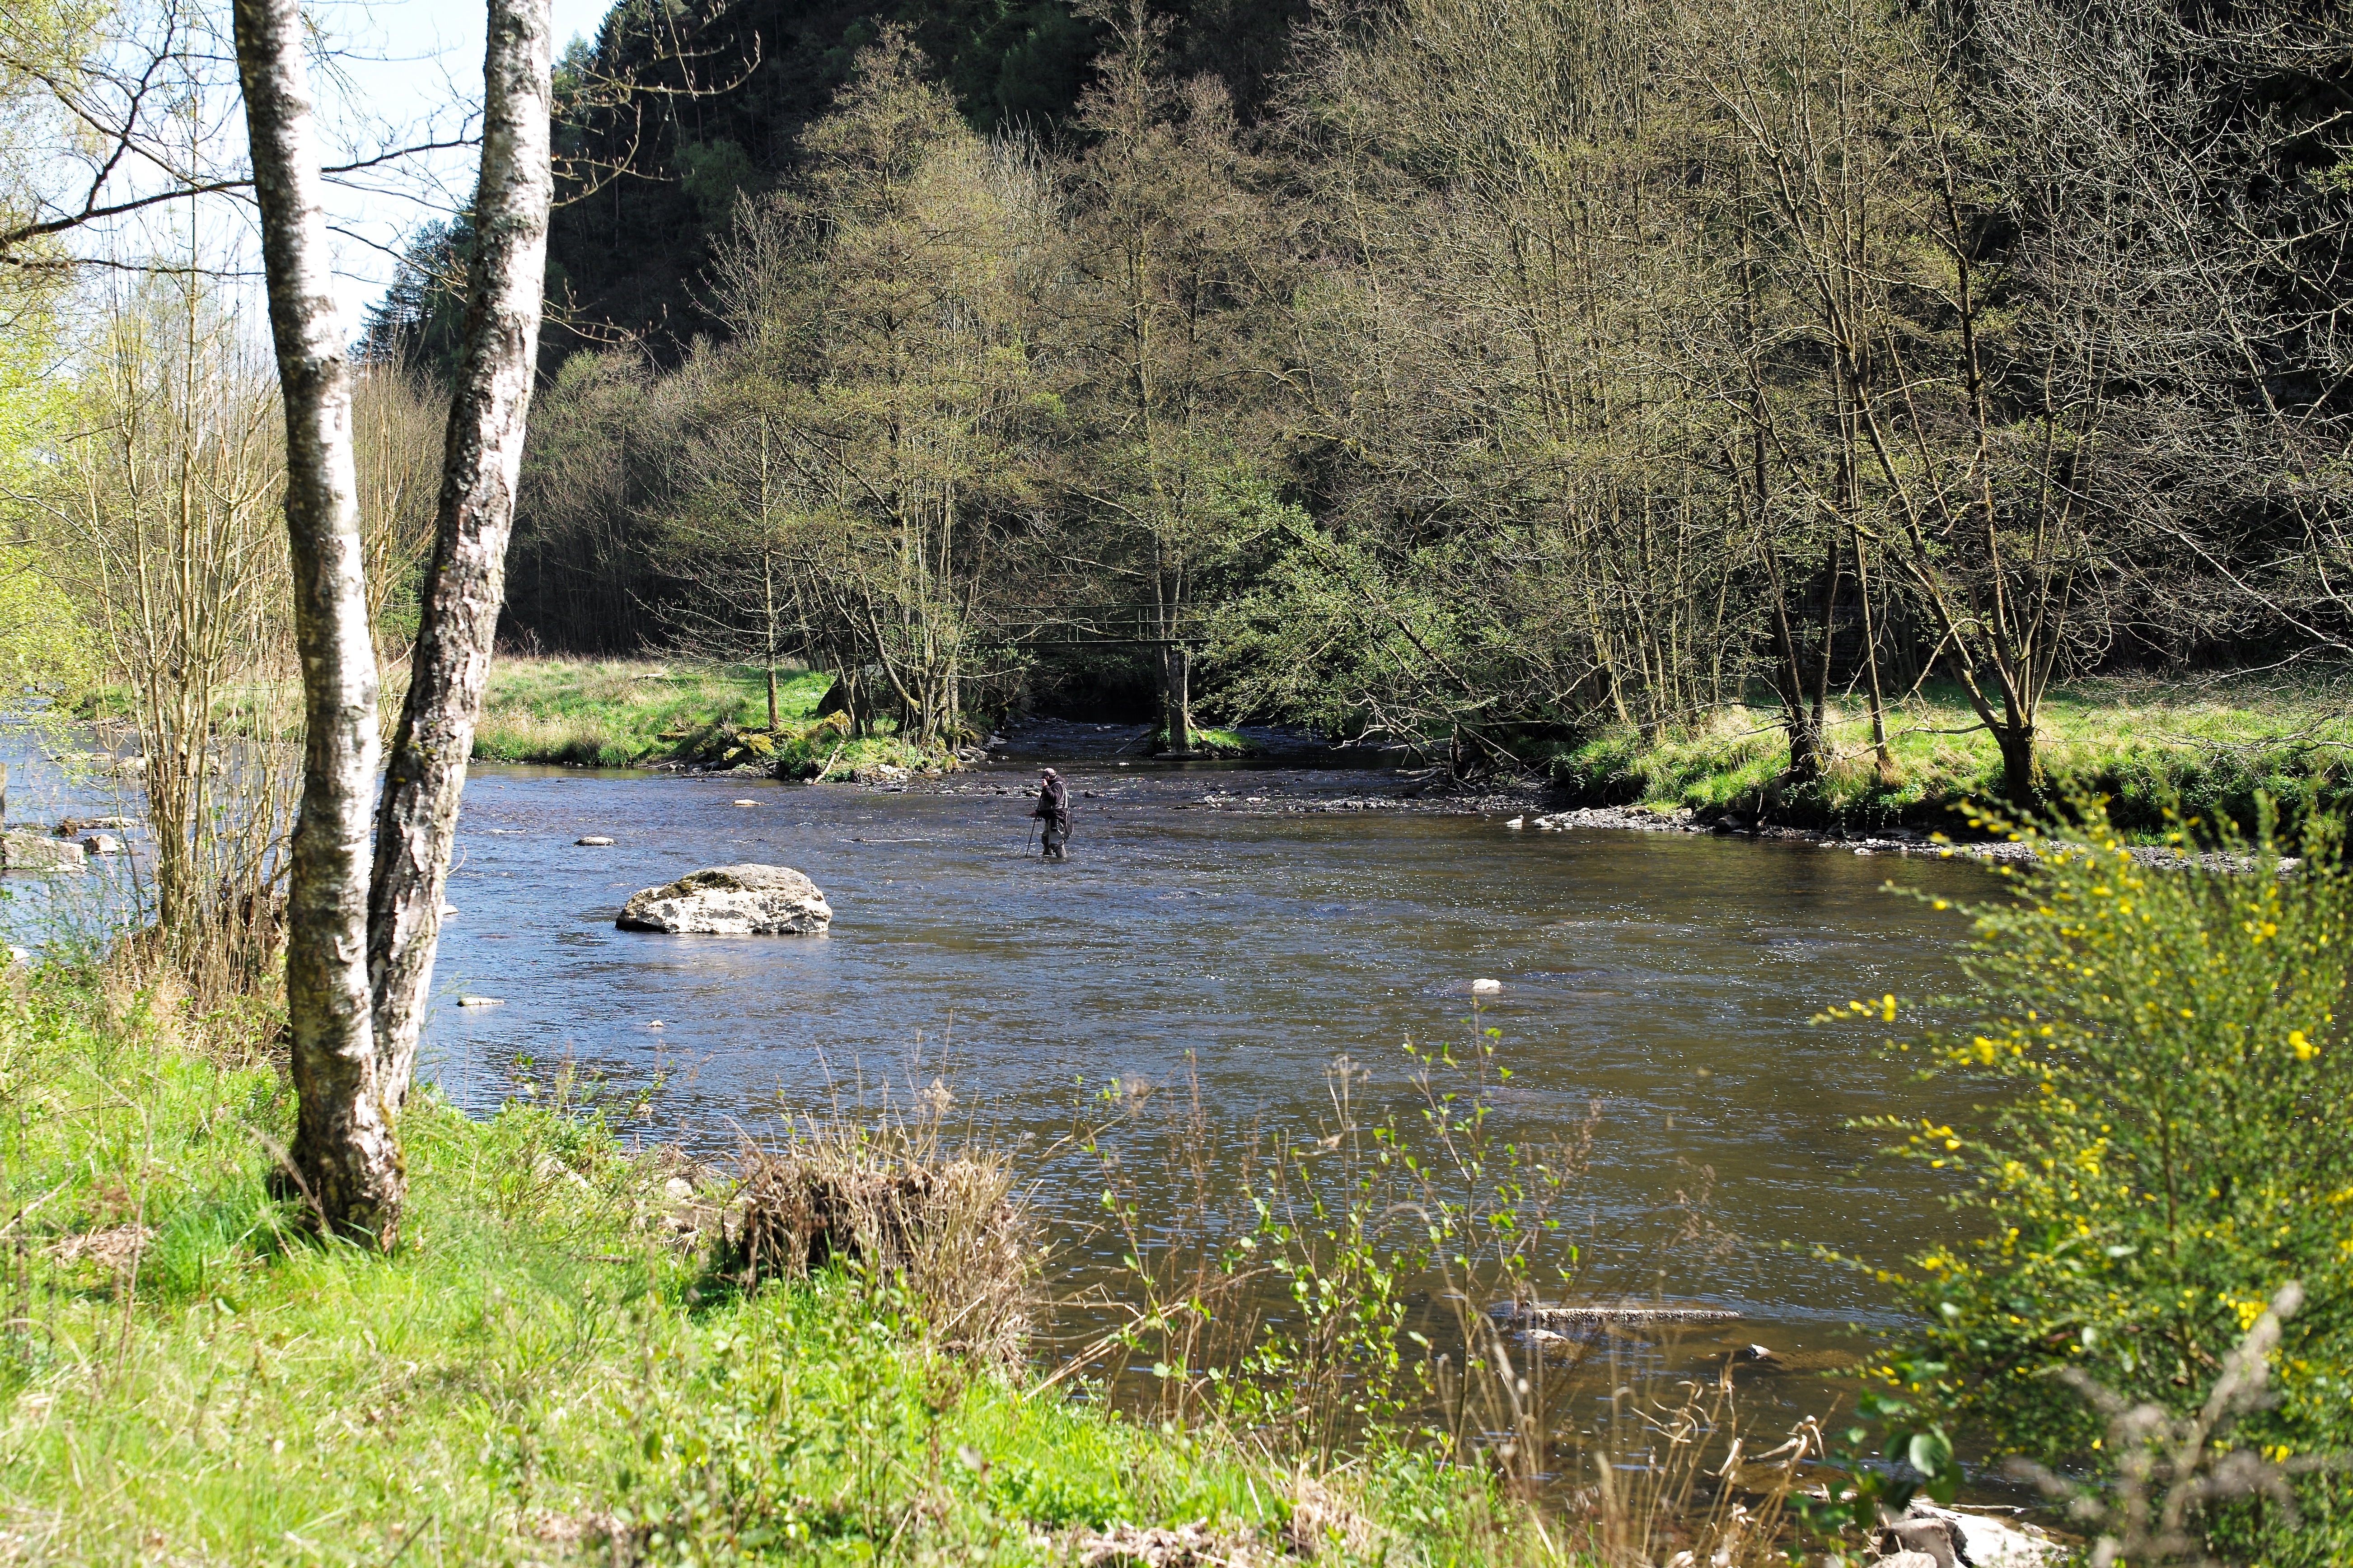
tree, nature, swamp, wilderness, hiking, lake, river, travel, pond, europe, stream, spring, fishing, waterway, body of water, belgium, wetland, habitat, leica, ardennes, stoumont, ambleve, casting, ecosystem, nature reserve, natural environment